Gaza City

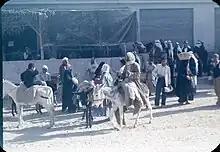

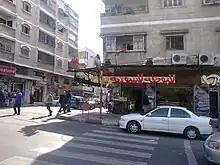

A massive influx of Palestinian refugees swelled Gaza's population after the 1948 Arab–Israeli War. By 1967, the population had grown to about six times its 1948 size. In 1997, 51.8% of Gaza's inhabitants were refugees or their descendants. The city's population has continued to increase since that time to 590,481 in 2017, making it the largest city in the Palestinian territories. Gaza City has one of the highest overall growth rates in the world. Its population density is 9,982.69/km (26,424.76/sq mi) comparable to New York City (10,725.4/km – 27,778.7/sq mi), half of Paris density (21,000/km – 55,000/sq mi). In 2007 poverty, unemployment and poor living conditions were widespread and many residents received United Nations food aid.